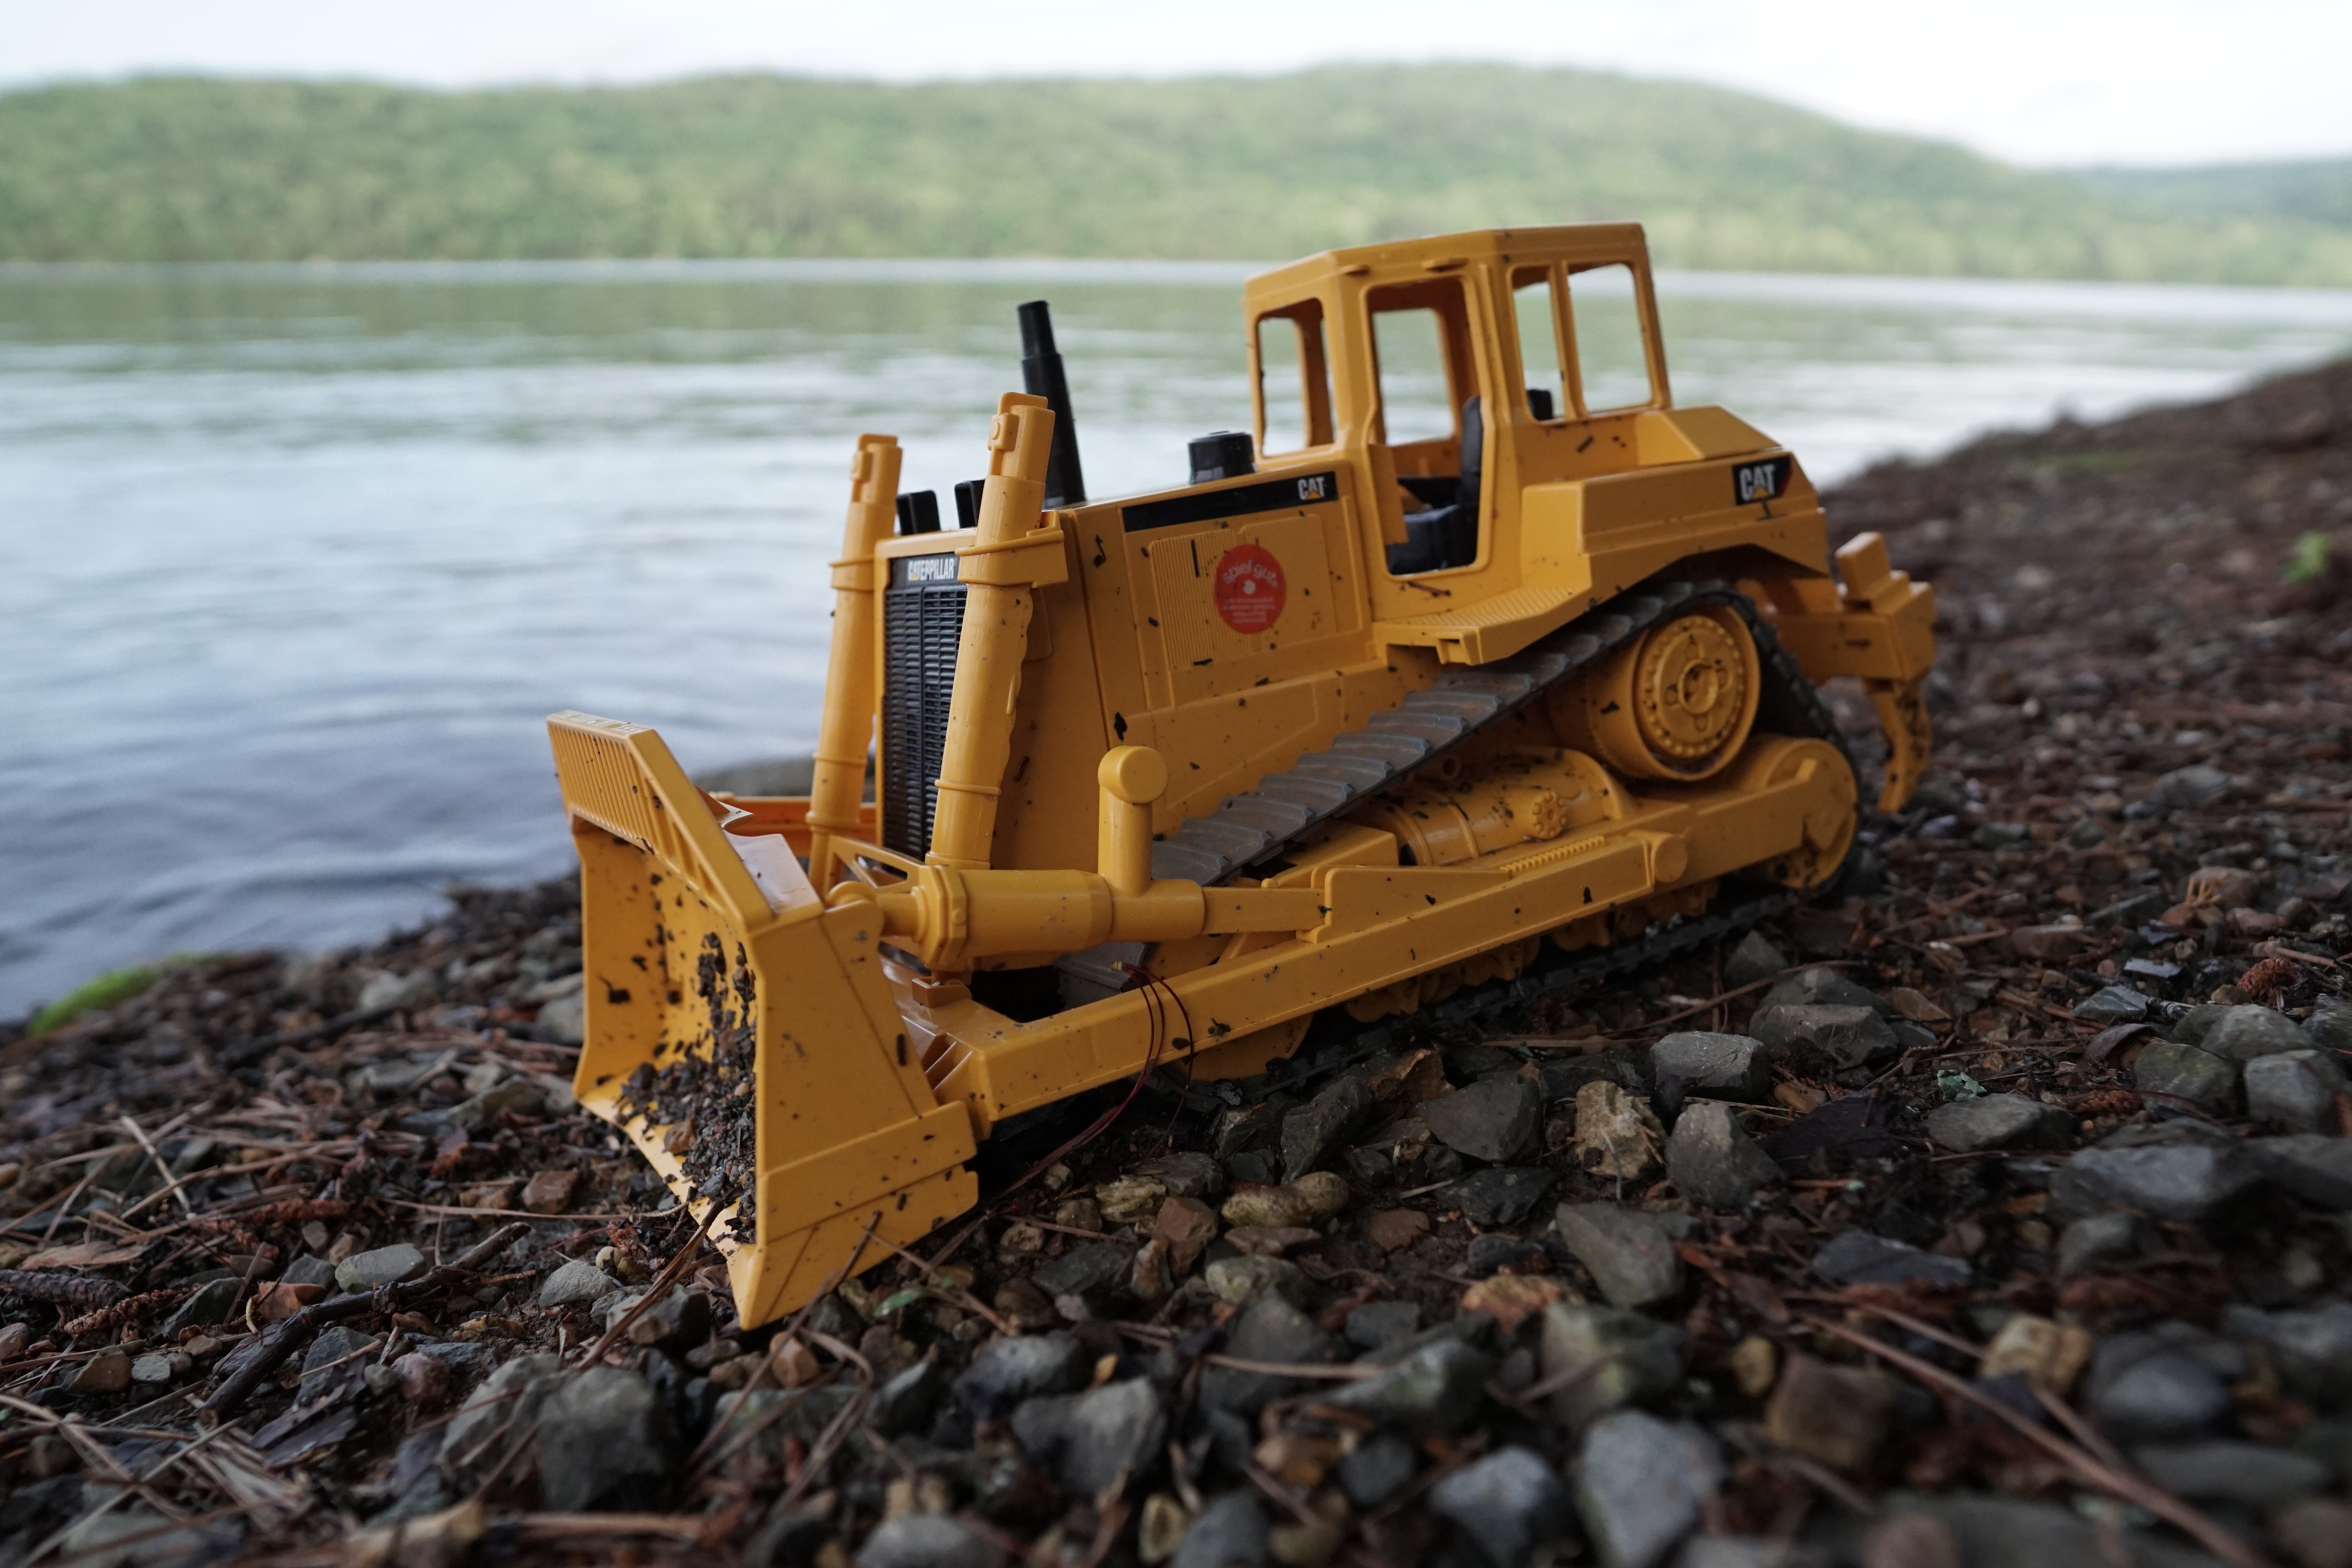
caterpillar, bulldozer, kids, toy, construction, equipment, vehicle, construction equipment, soil, scraper, wheel, machine